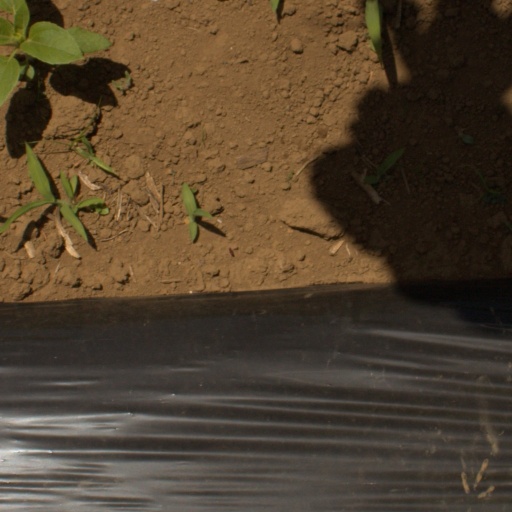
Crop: Jerusalem artichoke